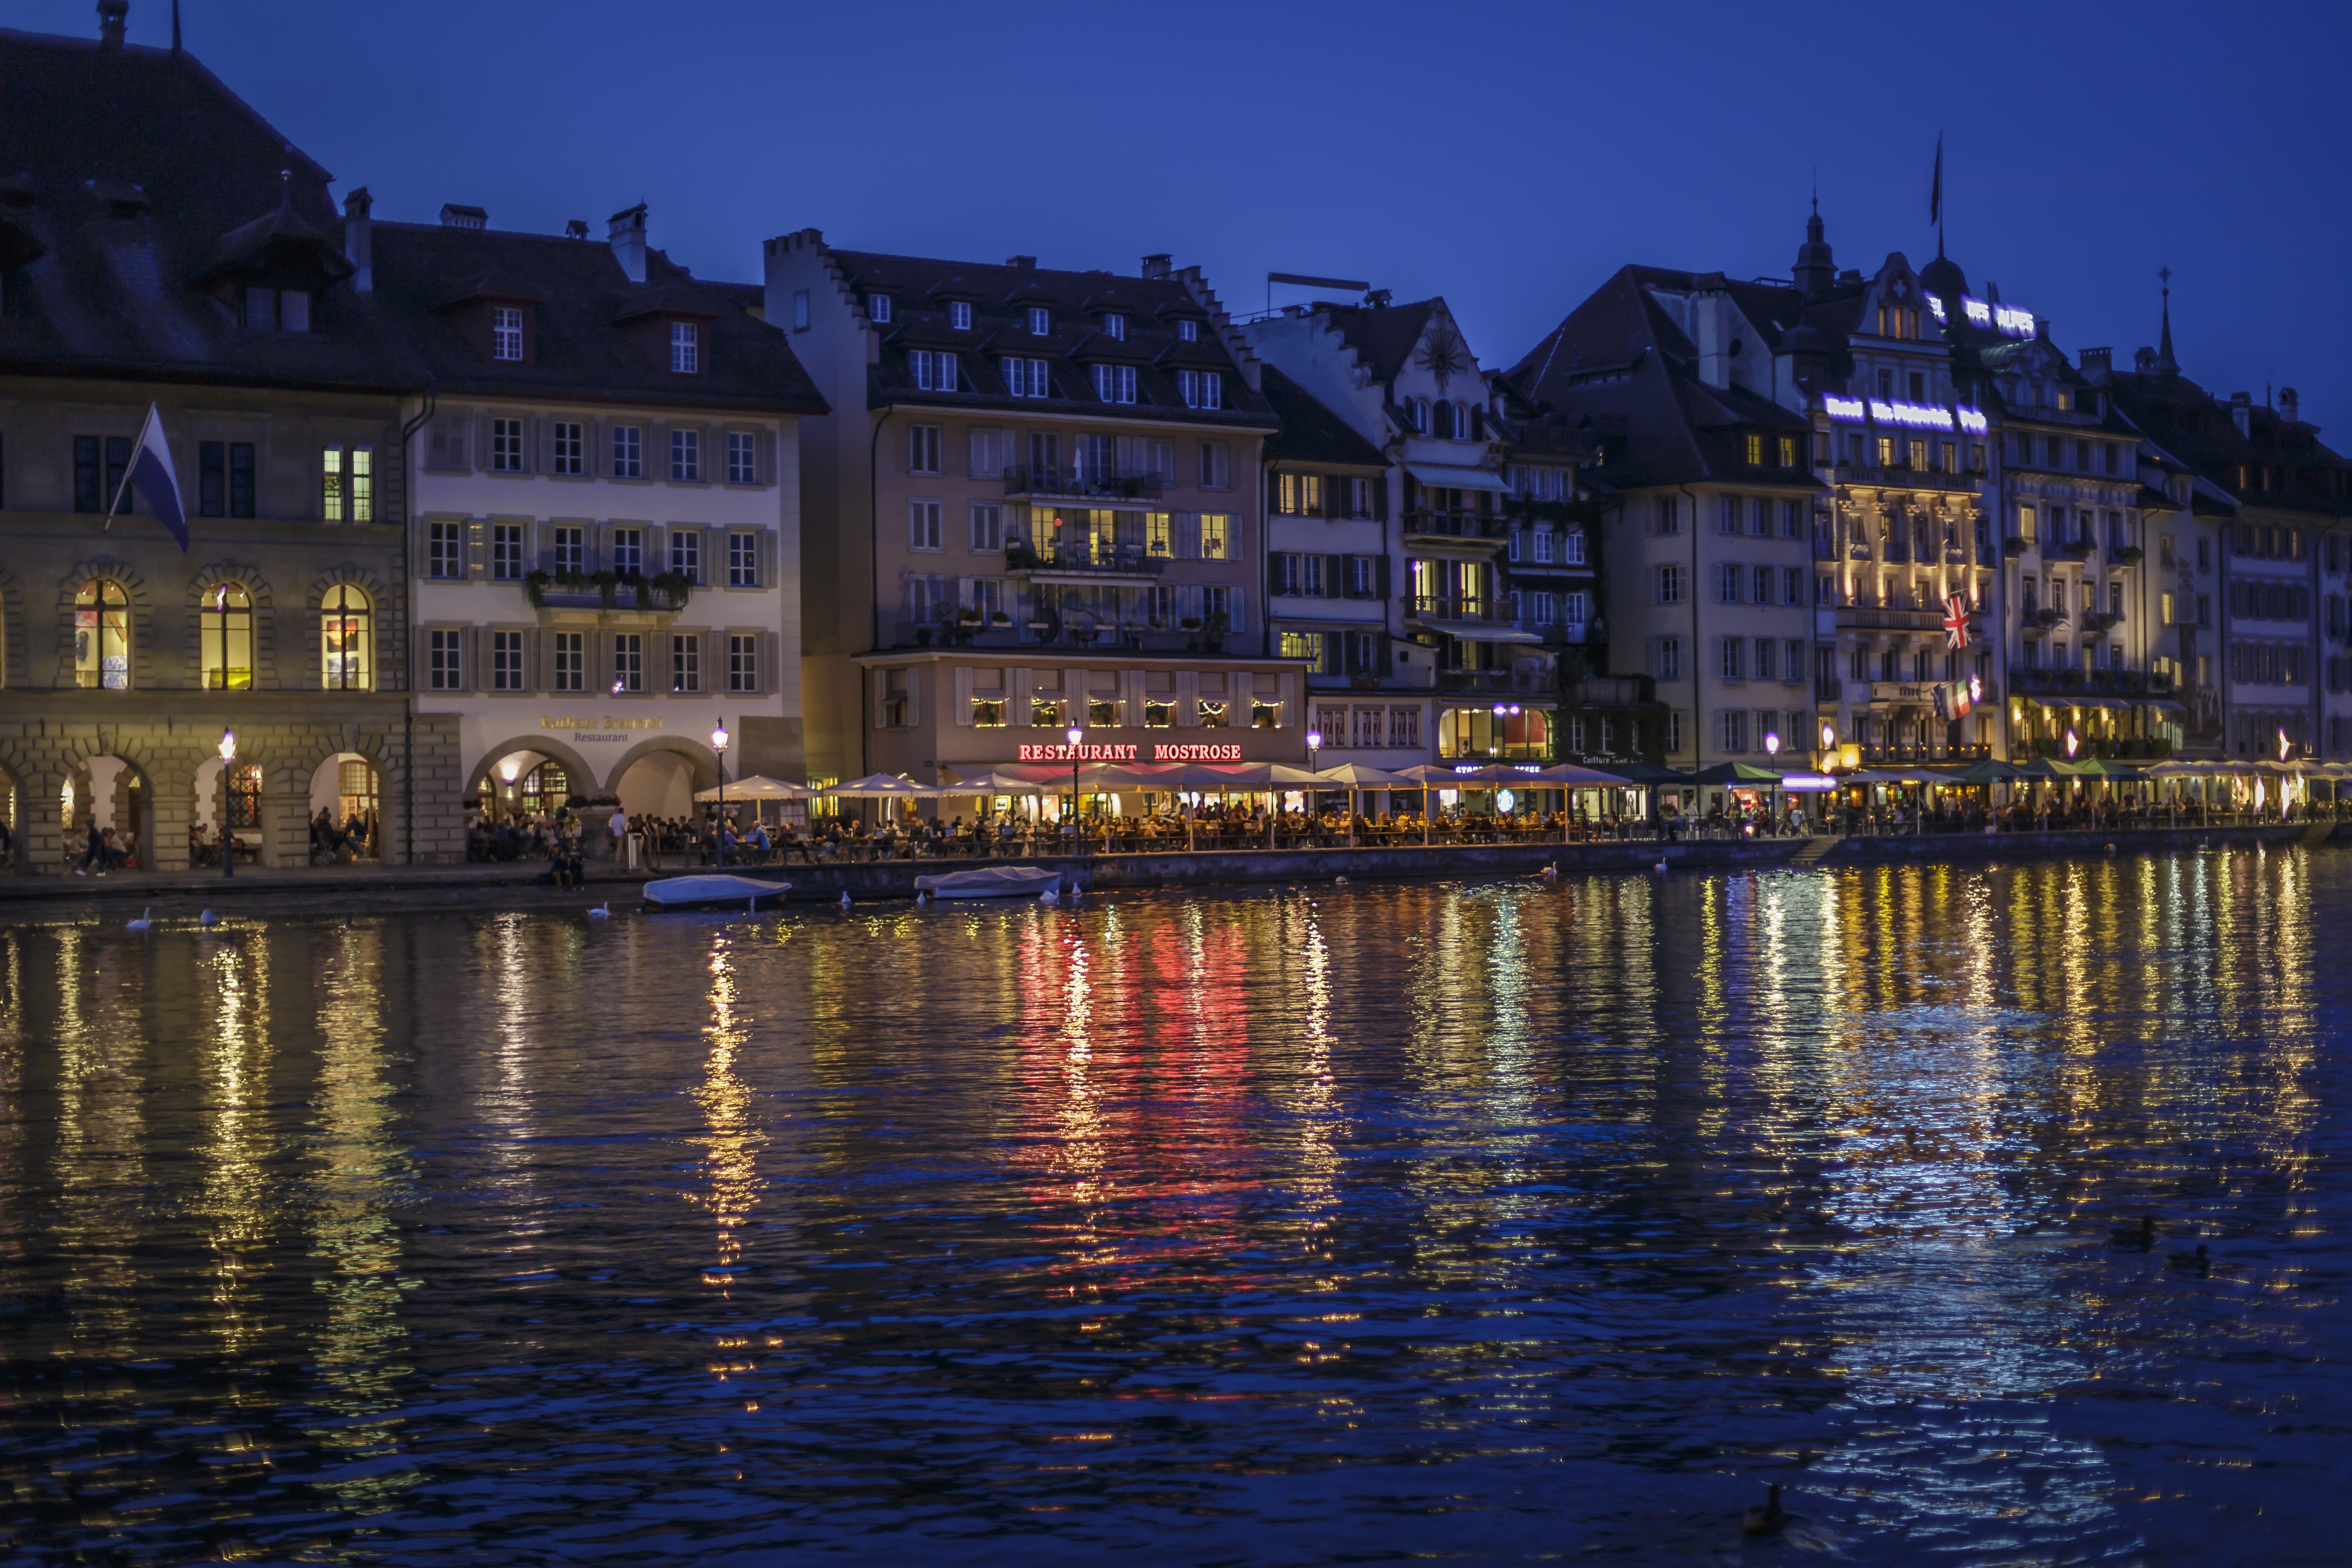
dock, night, town, city, river, canal, cityscape, dusk, evening, reflection, marina, city life, lighting, waterway, lucerne, switzerland, accommodation, restaurants, riverside, town hall, water reflection, town center, going out, city trip, reuss, reussteg